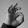
ASL letter: F